2010 Sylvania 300

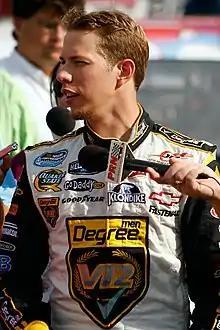
Brad Keselowski won pole position with the fastest time, 28.515.

Forty-five drivers attempted to qualify; due to NASCAR's qualifying procedure, only forty-three could race. Keselowski clinched his first pole position in the Sprint Cup Series, with a time of 28.515. He was joined on the front row of the grid by Bowyer. Stewart qualified third, Jamie McMurray took fourth, and Juan Pablo Montoya started fifth. Johnson, one of the drivers in the Chase for the Sprint Cup, qualified twenty-fifth, while Harvick was scored in twenty-seventh. The two drivers who failed to qualify for the race were Jeff Green and Johnny Sauter. Once qualifying concluded Keselowski said, "I felt I got a shot at the pole before I qualified but you never really know. When I ran the lap I knew I gave up a little bit of time right in the middle of both corners but I had a plan going into it and stuck to it and it worked. I’m really proud of that lap."